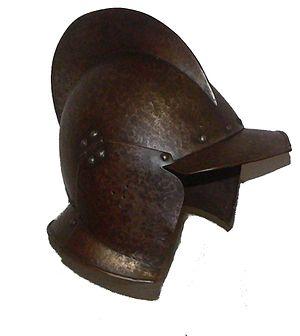
Bourguignotte, Europe centrale, 2e moitié du XVIe siècle.
Les reîtres sont une cavalerie légère d'origine germanique apparue dans les années 1540. Ce type de cavalerie apparut à la suite de l'invention du pistolet à rouet qui permettait le tir en selle et l'abandon de la lance.